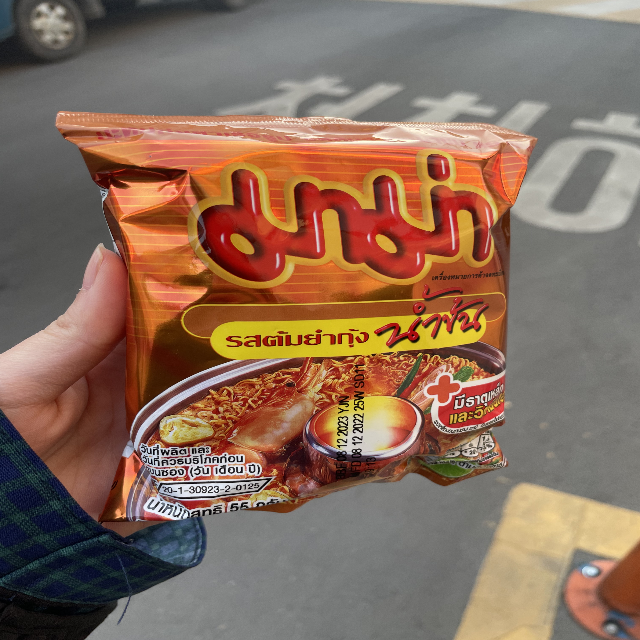
Label: plastics